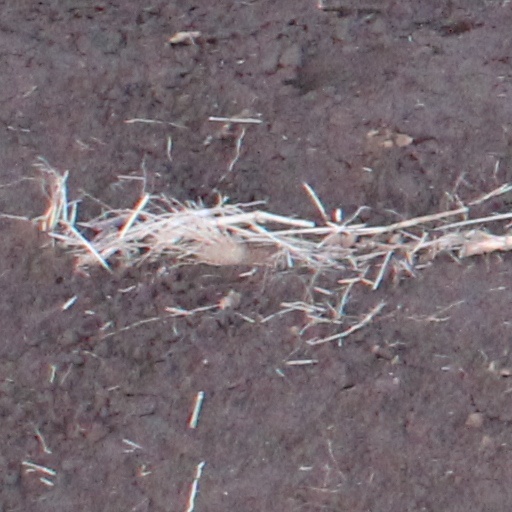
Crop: wheat